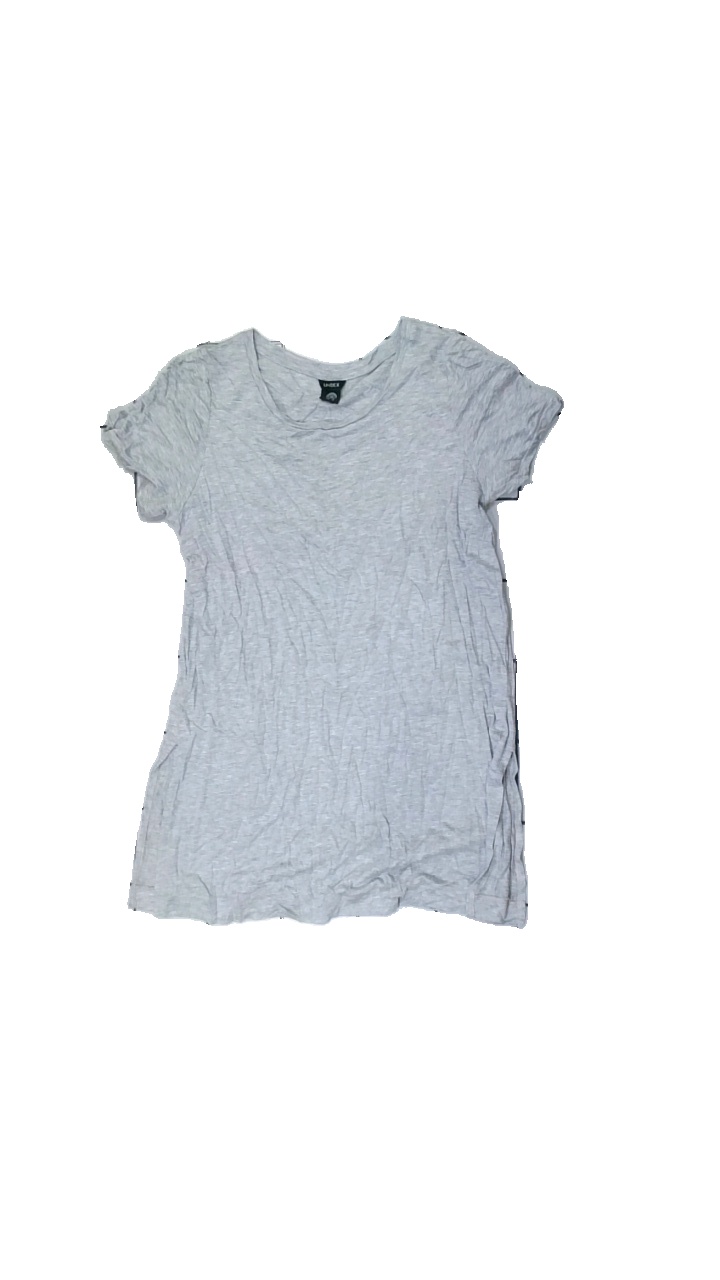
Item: T-shirt (Ladies)
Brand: Lindex
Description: Grey t-shirt
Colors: Grey
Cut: Regular
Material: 100% Viscose
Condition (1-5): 5
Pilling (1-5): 5
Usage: Reuse
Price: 50-100